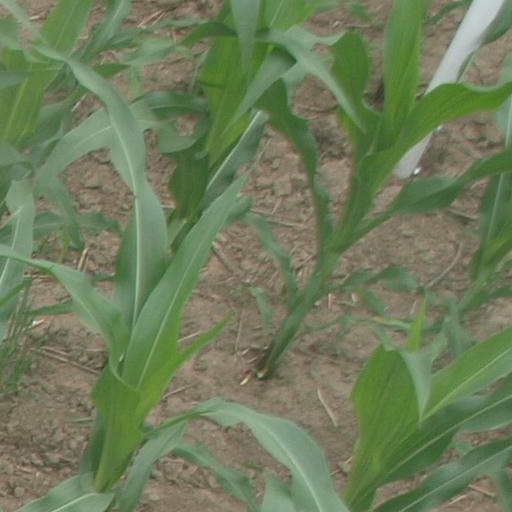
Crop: maize; corn